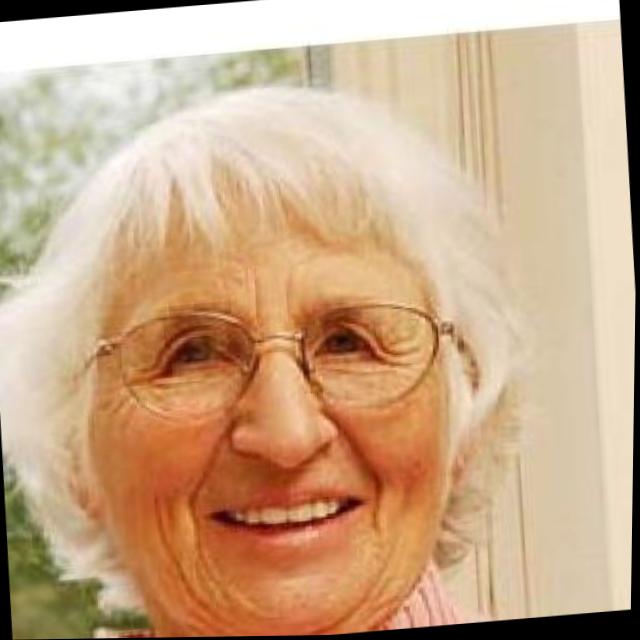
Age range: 65+